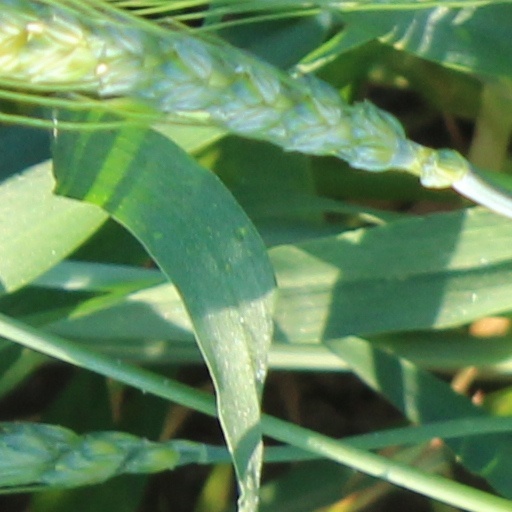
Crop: wheat